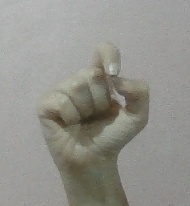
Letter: fa